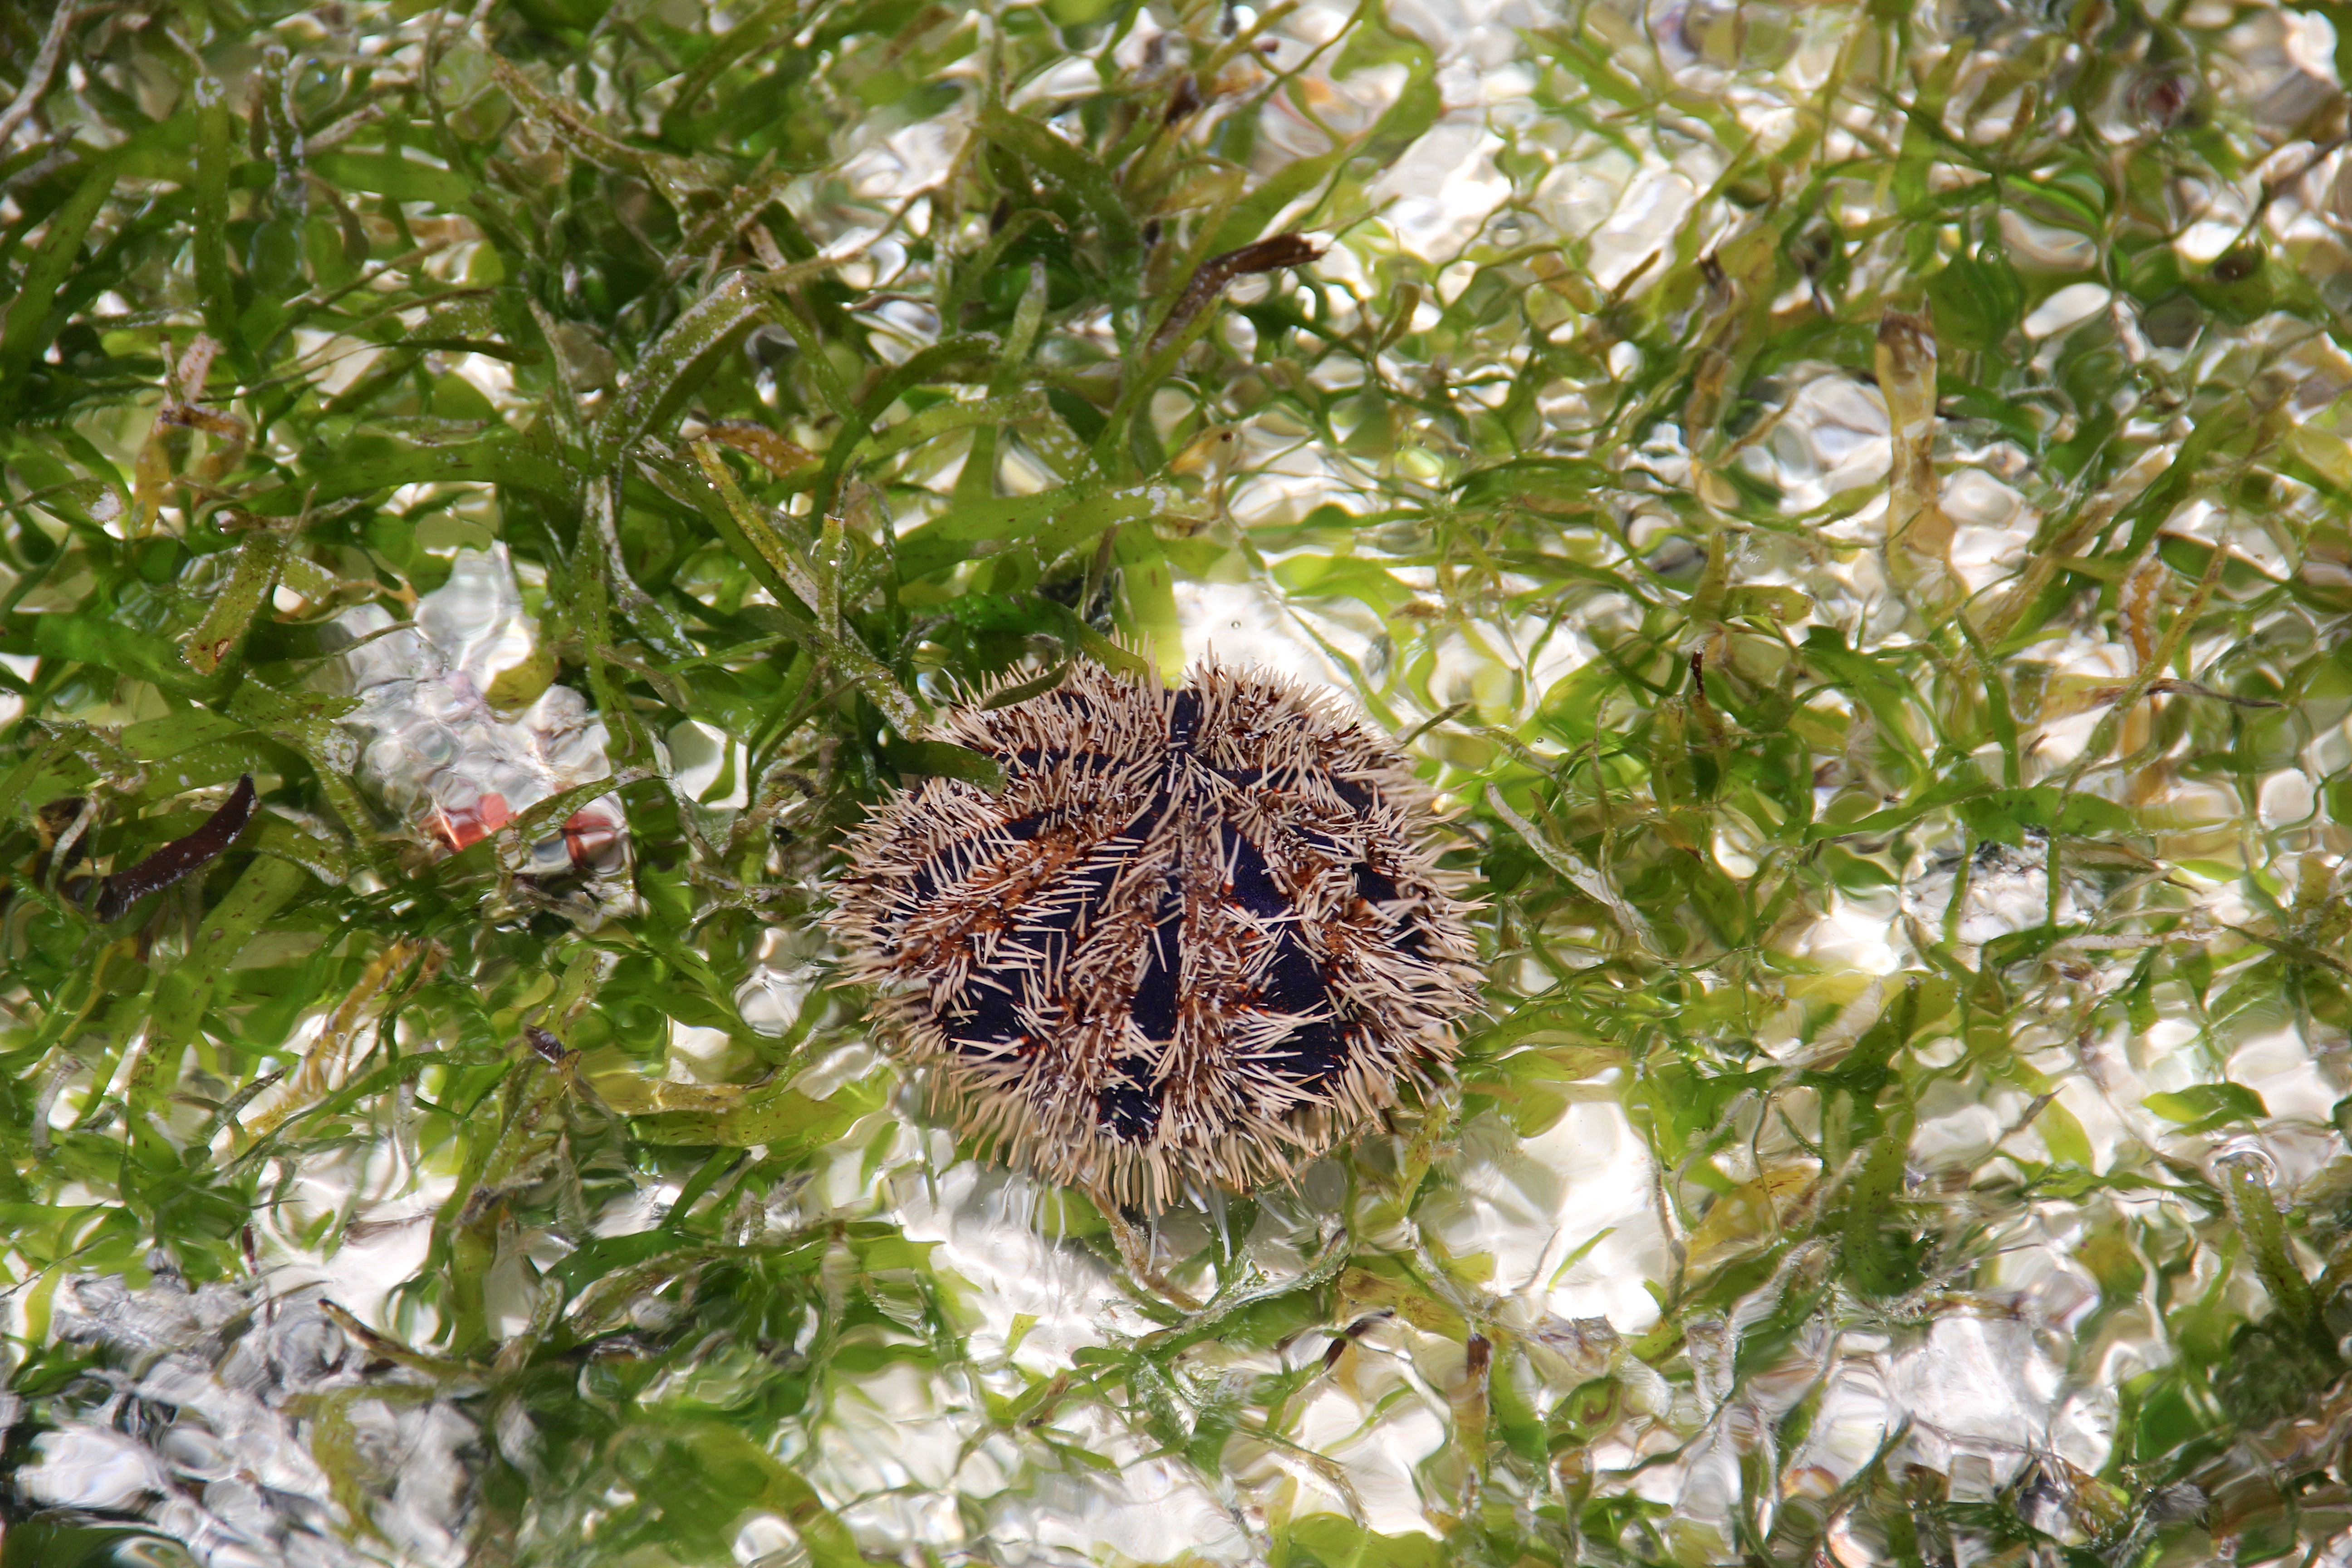
sea, branch, flower, underwater, insect, fauna, sea animal, invertebrate, marine life, sting, meeresbewohner, daisy family, sea urchins, ocean floor, moths and butterflies